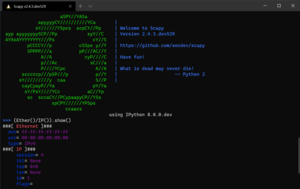
Scapy est un logiciel libre de manipulation de paquets réseau écrit en python.